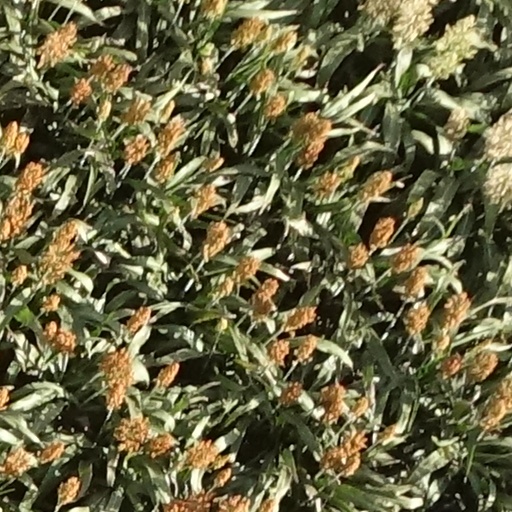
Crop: sorghum